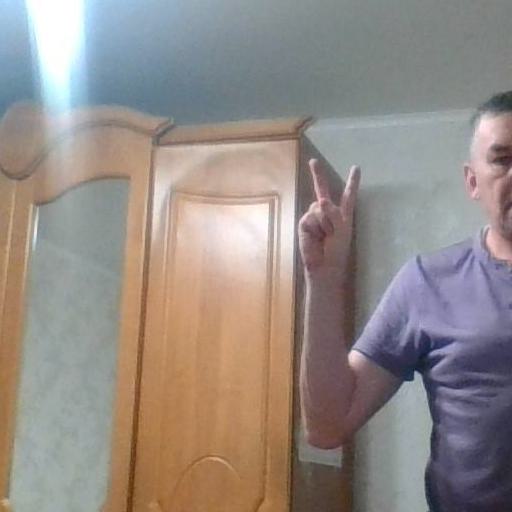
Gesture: peace